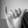
ASL letter: Y